Thairo Estrada

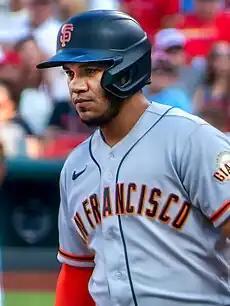
Estrada with the Giants in 2023

Thairo Jose Estrada Villegas (born February 22, 1996) is a Venezuelan professional baseball second baseman for the Colorado Rockies of Major League Baseball (MLB). He has previously played in MLB for the New York Yankees and San Francisco Giants.